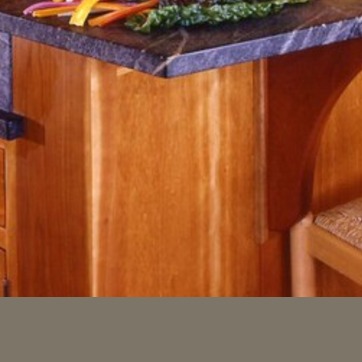
Material: wood